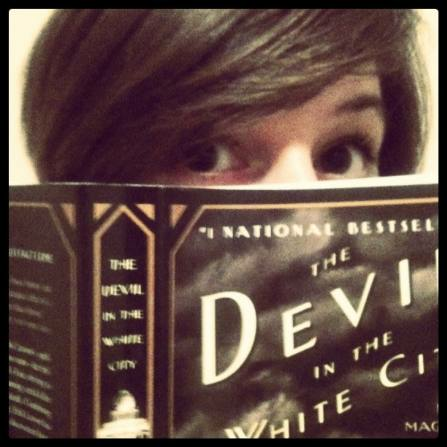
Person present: Yes